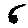
Label: 6